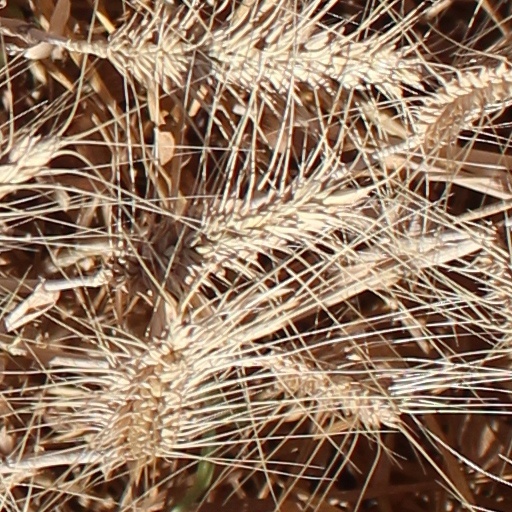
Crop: wheat